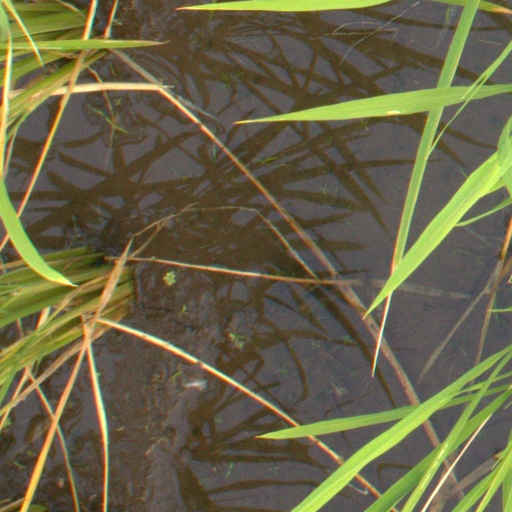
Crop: rice